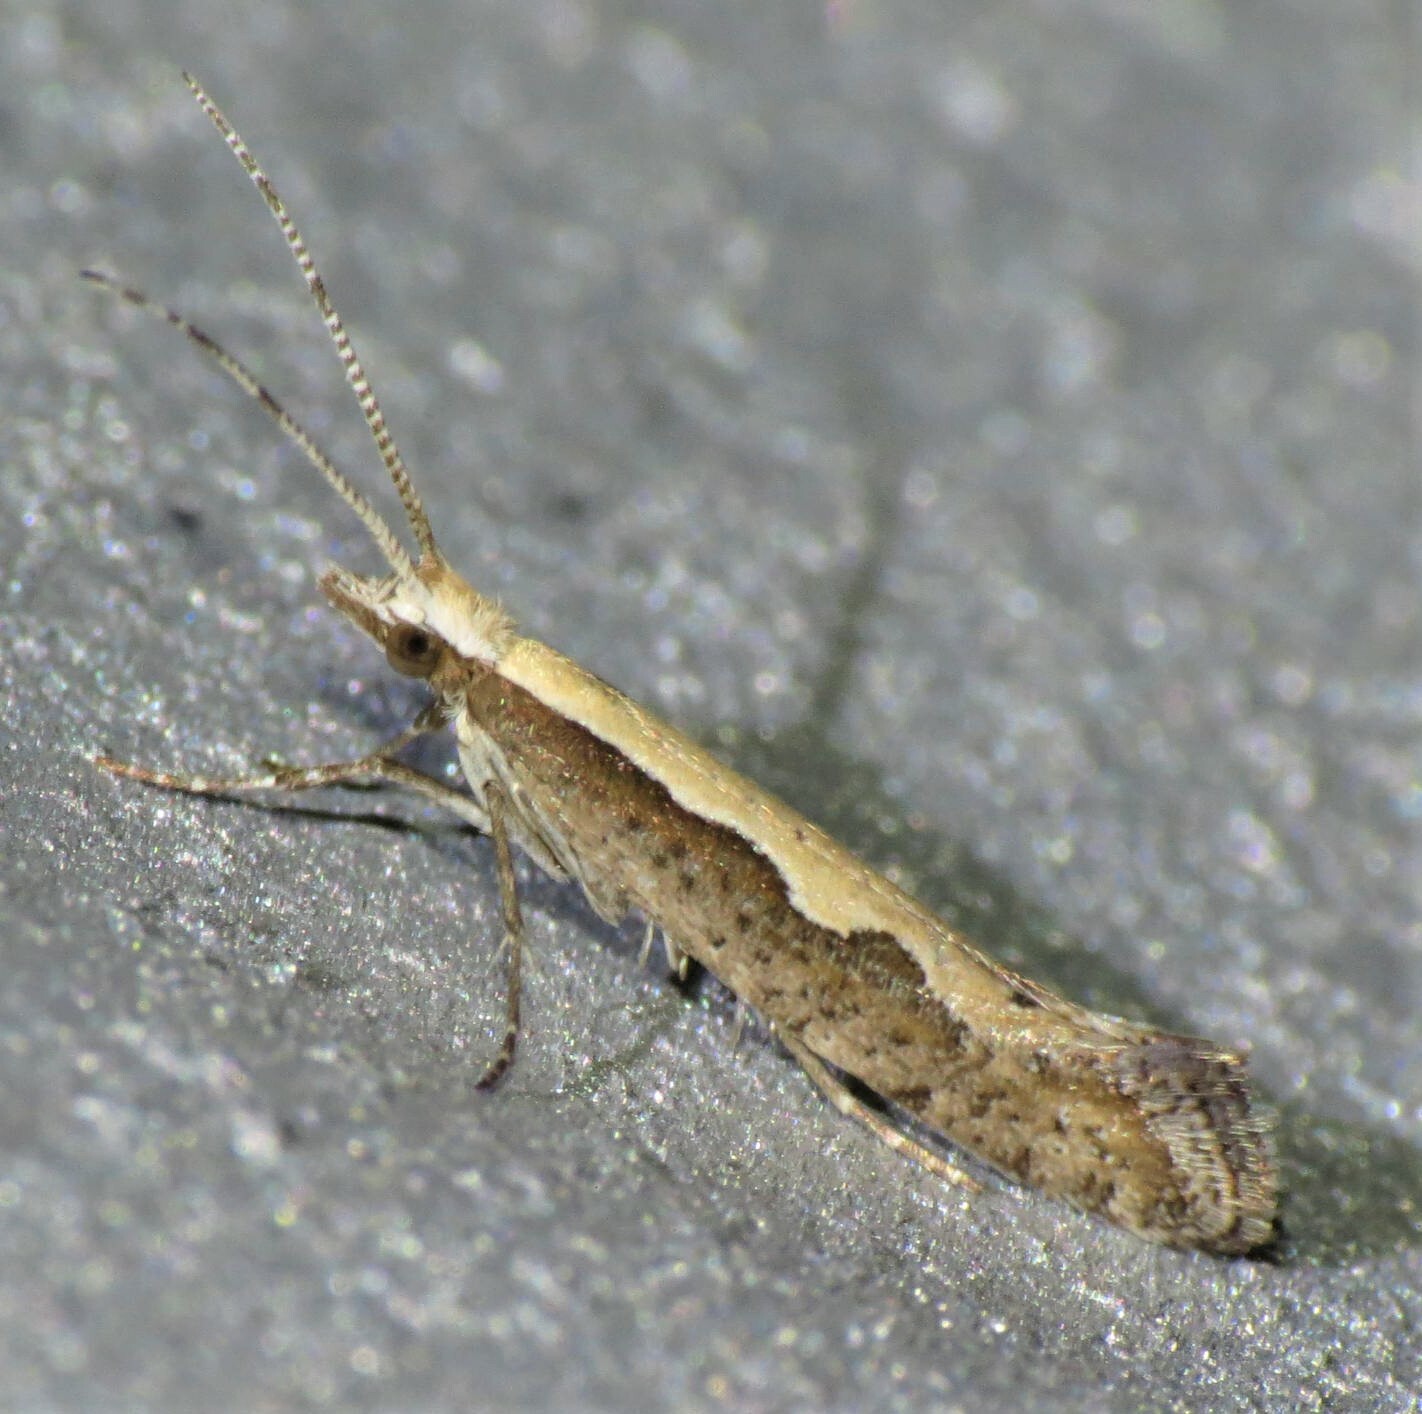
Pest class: diamondback_moth